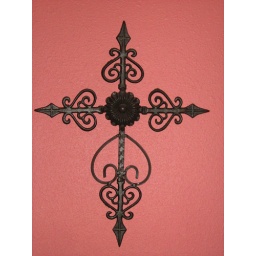
This cross is simple and the colors compliment each other. Black against the coral wall makes the cross the pop out.